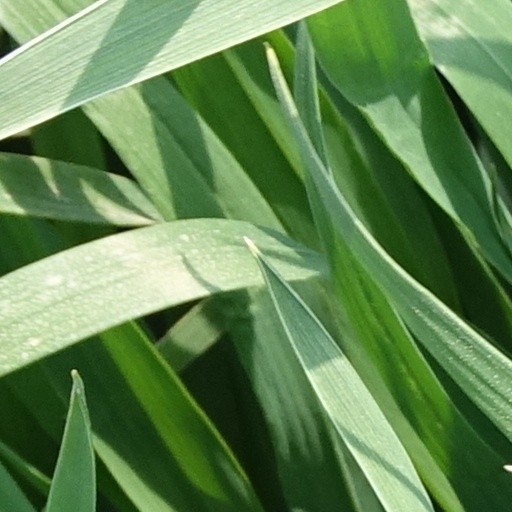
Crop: wheat